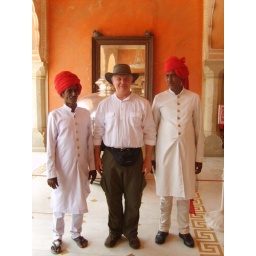
Standing to attention with the largest silver water carrier in the world